All Saints Anglican Church, Petersham

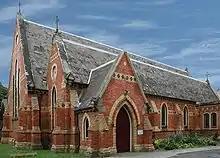
Corner view of the church.

All Saints Anglican Church is an Anglican church in the Diocese of Sydney. The church is located at 325 Stanmore Road, Petersham, New South Wales, Australia.